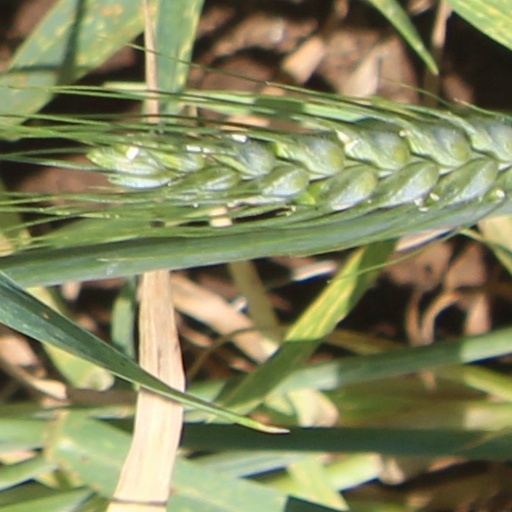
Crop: wheat